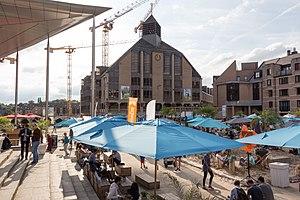
Grand Place de Louvain-la-Neuve en été lors de l'évènement ""Louvain-la-Plage""."